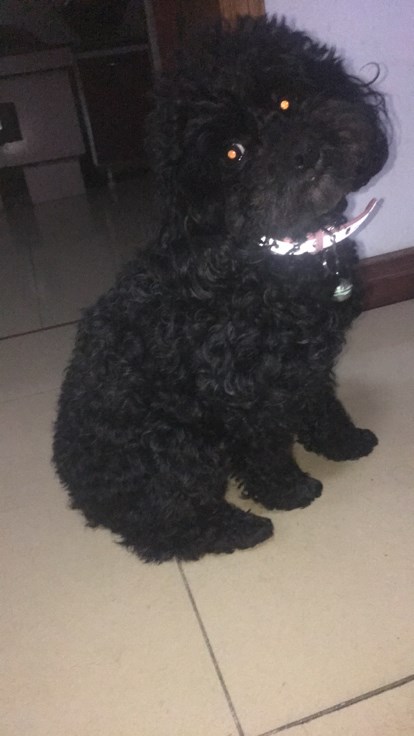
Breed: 7449-n000128-teddy